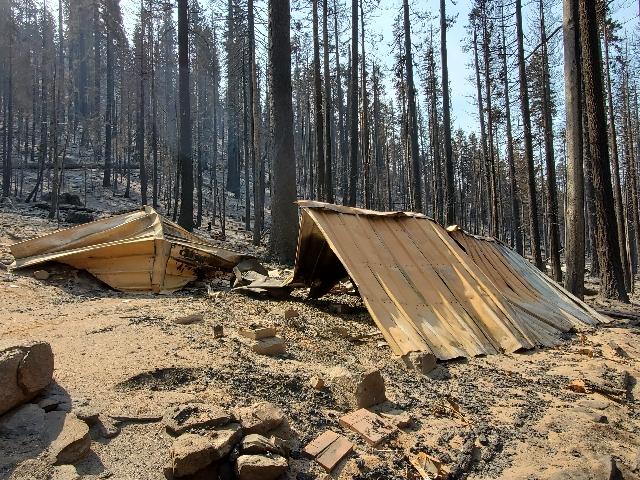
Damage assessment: destroyed